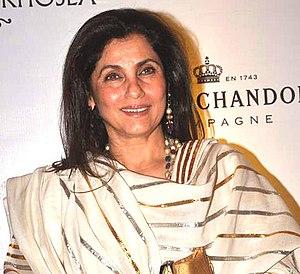
Dimple Kapadia est une actrice indienne, née le 8 juin 1957.